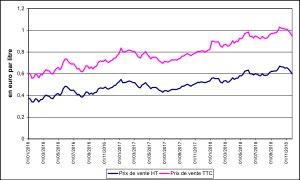
Le prix des carburants non routiers en France est le prix des carburants utilisés en France et destinés à des usagers non routiers, à savoir le gazole non routier utilisé dans les secteurs agricoles, forestiers, fluviaux ou des travaux publics, les carburants marins utilisés par les cargos ou bateaux de pêche ou les carburéacteurs utilisés par les avions.